Lucy Bakewell Audubon

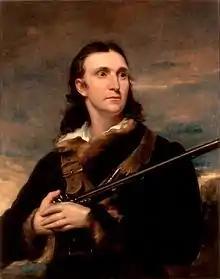

Lucy Bakewell was born to William and Lucy (Green) Bakewell, an affluent couple living in Derbyshire, England. Her father championed her education, believing education to be "necessary to make a woman a better companion and helpmate to the man she married." He sent Bakewell to a nearby boarding school, but her education was most enhanced by her own study. In addition to having a personal tutor as well as a mother who cared deeply about her daughter's education, Bakewell educated herself by frequently visiting her father's immense library. Tradition posits that her father's political ideologies eventually pushed him to move his family to New Haven, Connecticut, in 1798 when Bakewell was 11. However, by 1803, they again relocated to Norristown, Pennsylvania, settling on a Fatland Ford, the family's plantation. Bakewell was able to maintain a close connection with her extended family, as evidenced by a number of letters between them. Such letters have been used to determine Bakewell's history.